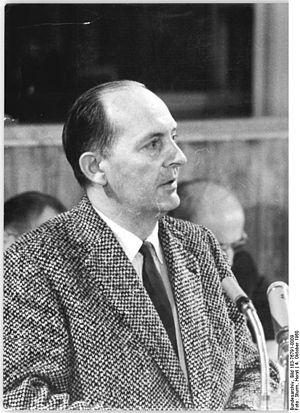
Robert Havemann, né le 11 mars 1910 à Munich et mort le 9 avril 1982 à Grünheide, est un chimiste allemand, résistant, juste parmi les nations, enseignant et député puis dissident d’Allemagne de l’Est.
Septembre
Mai